Shrine of Our Lady of Bonaria

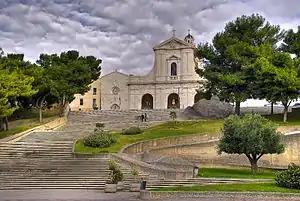
Sanctuary of Our Lady of Bonaria, in Cagliari, Sardinia

The Shrine of Our Lady of Bonaria also known as Our Lady of Fair Winds is a Marian title associated with the Blessed Virgin Mary as Star of the Sea and patron of sailboats. In addition, it is first associated with a Roman Catholic shrine to the Blessed Virgin Mary located in Cagliari, Sardinia, Italy.